Michigan Central Station

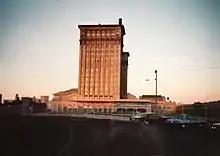
Michigan Central Station 1988

At the beginning of World War I, the peak of rail travel in the United States, more than 200 trains left the station each day and lines would stretch from the boarding gates to the main entrance. In the 1940s, more than 4,000 passengers a day used the station and more than 3,000 people worked in its office tower. Among notable passengers arriving at MCS were Presidents Herbert Hoover, Harry S. Truman and Franklin D. Roosevelt, actor Charlie Chaplin, inventor Thomas Edison and artists Frida Kahlo and Diego Rivera. The other major station of Detroit was the Fort Street Union Depot.